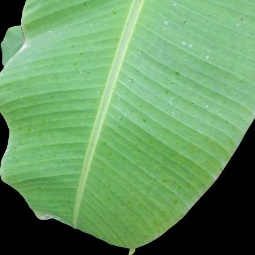
Label: Healthy